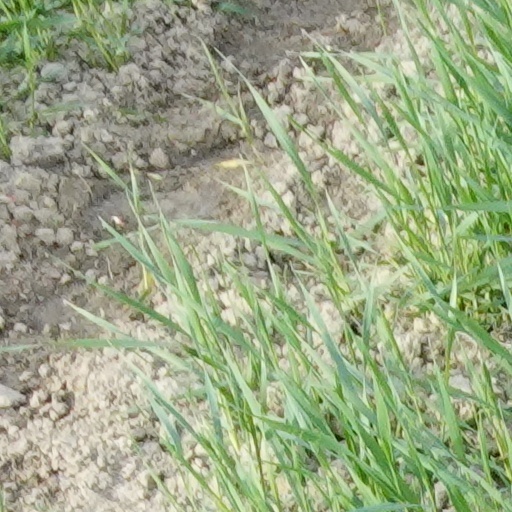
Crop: wheat